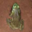
Label: frog